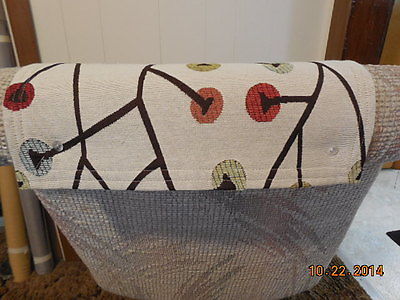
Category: chair